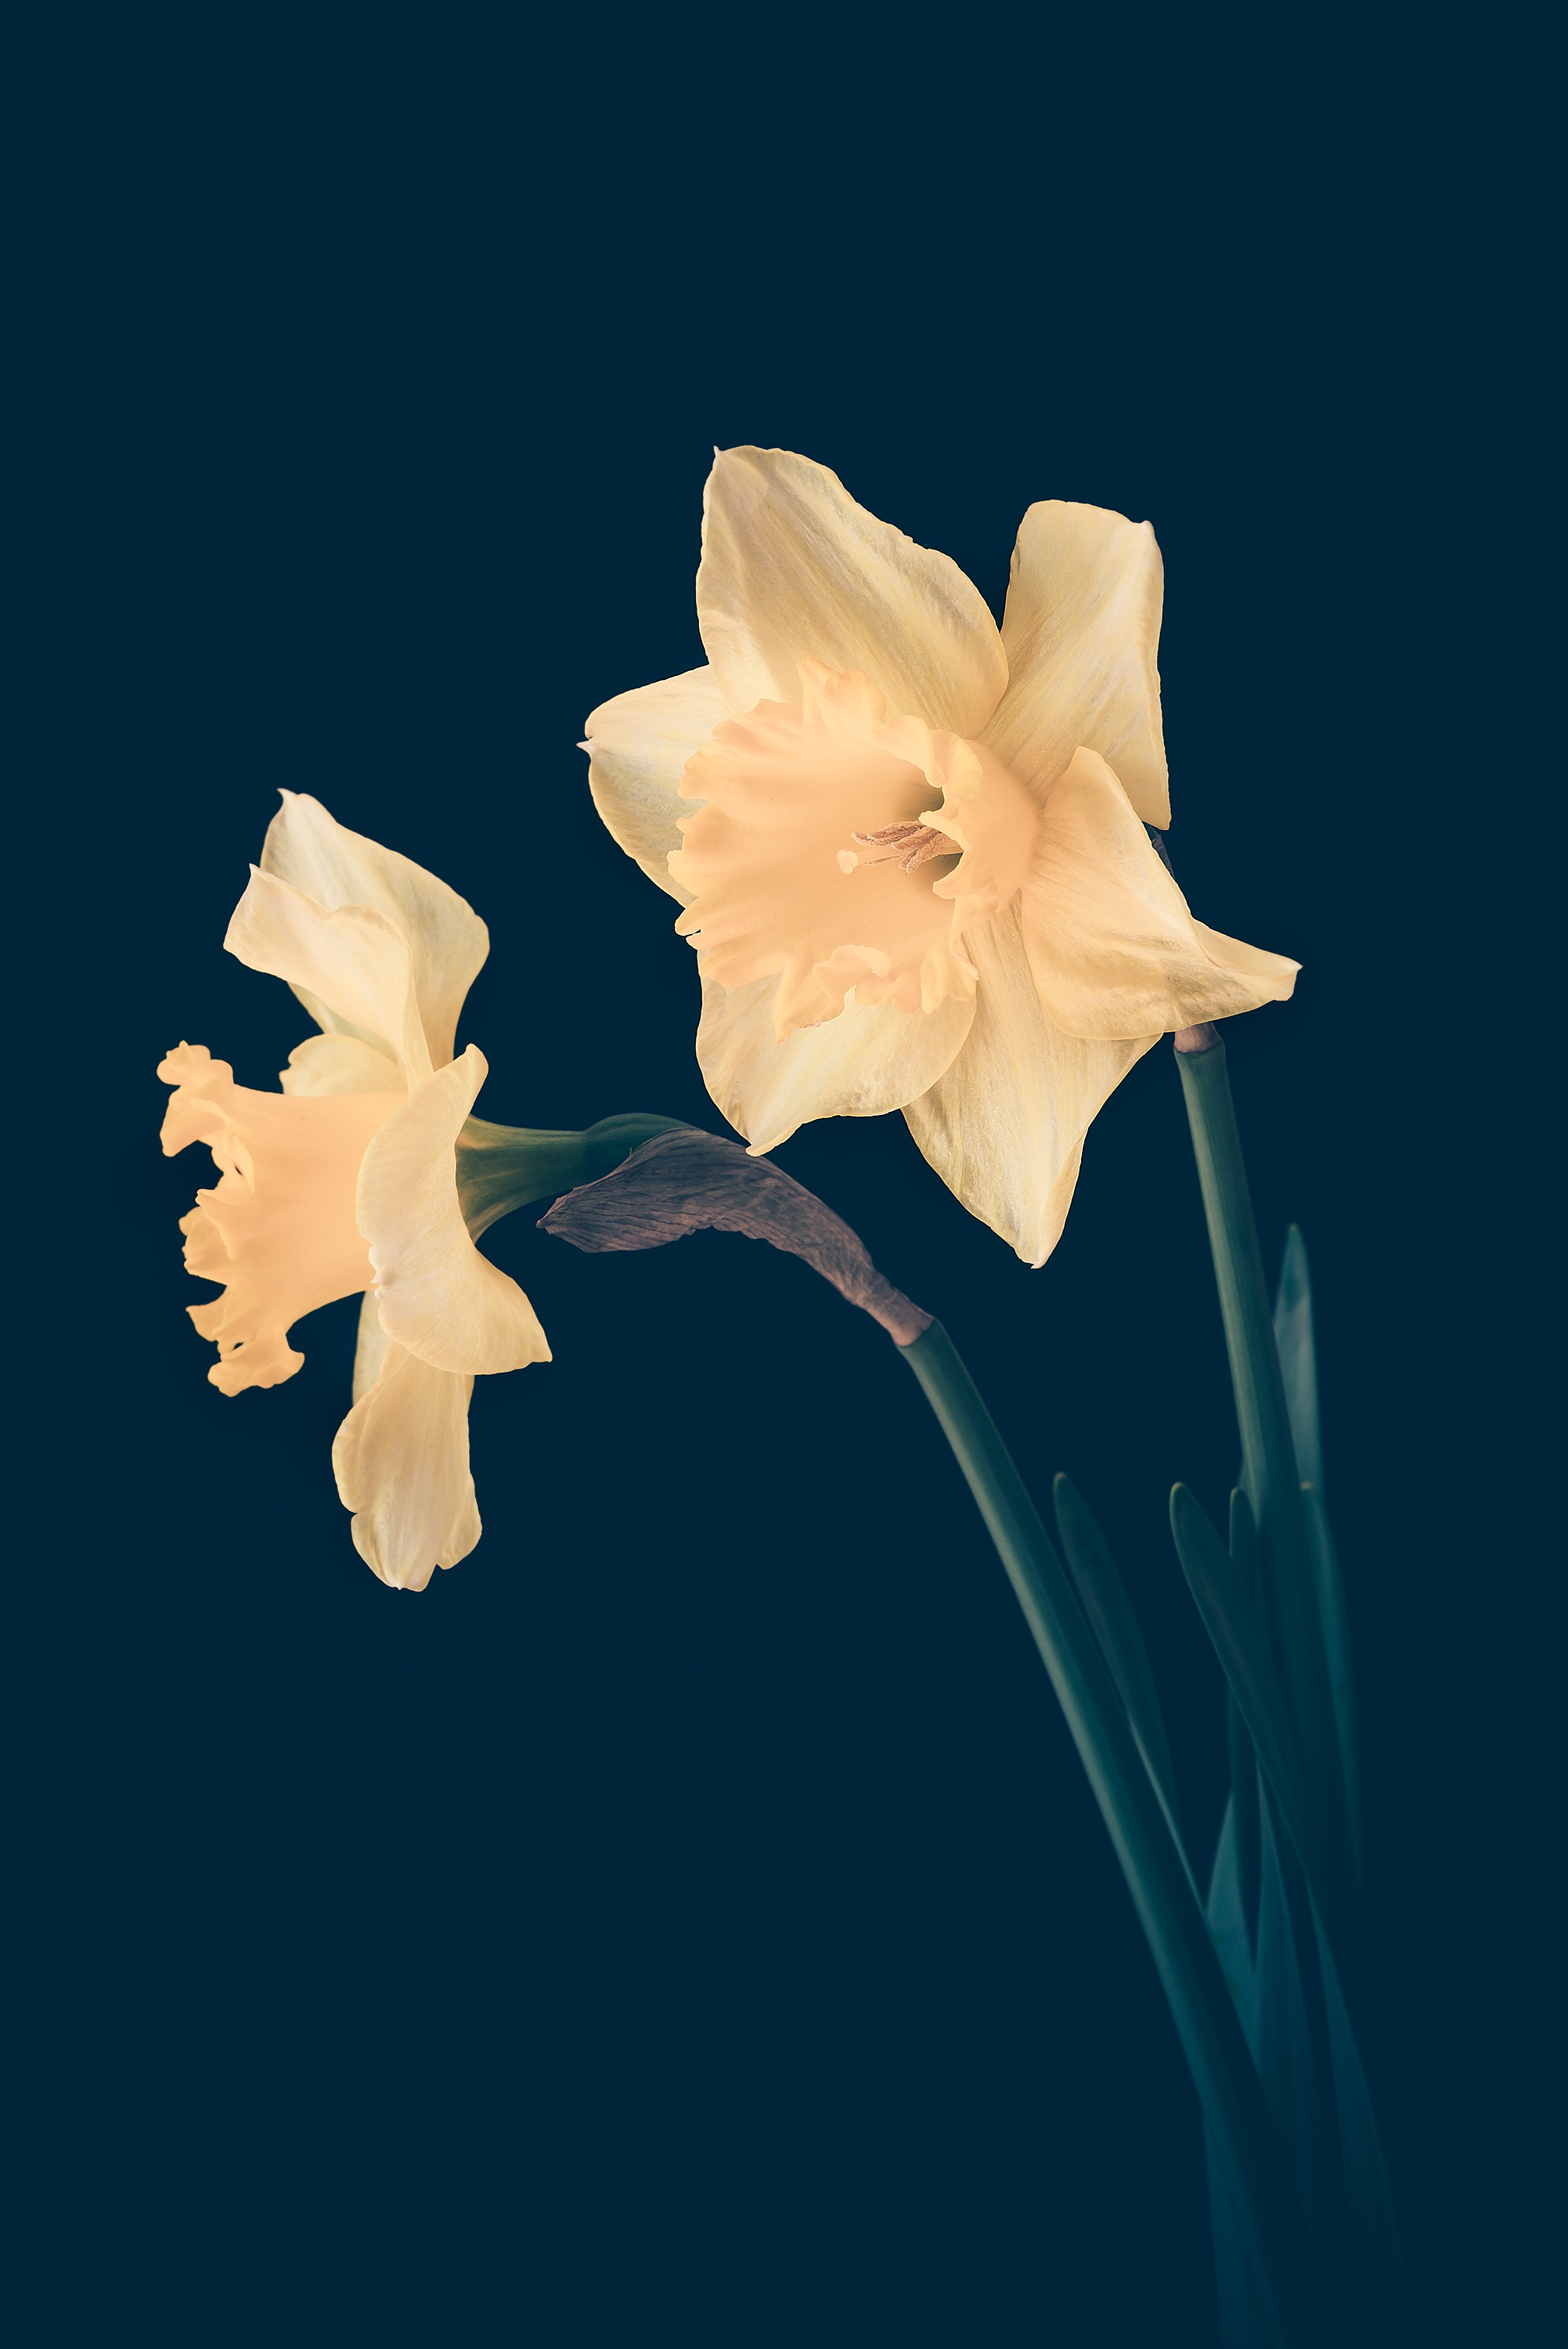
plant, leaf, flower, petal, isolated, spring, two, yellow, close, flowers, illustration, daffodils, flower garden, spring flowers, early bloomer, yellow flowers, dark background, flowering plant, floral photography, land plant, yellow spring flowers